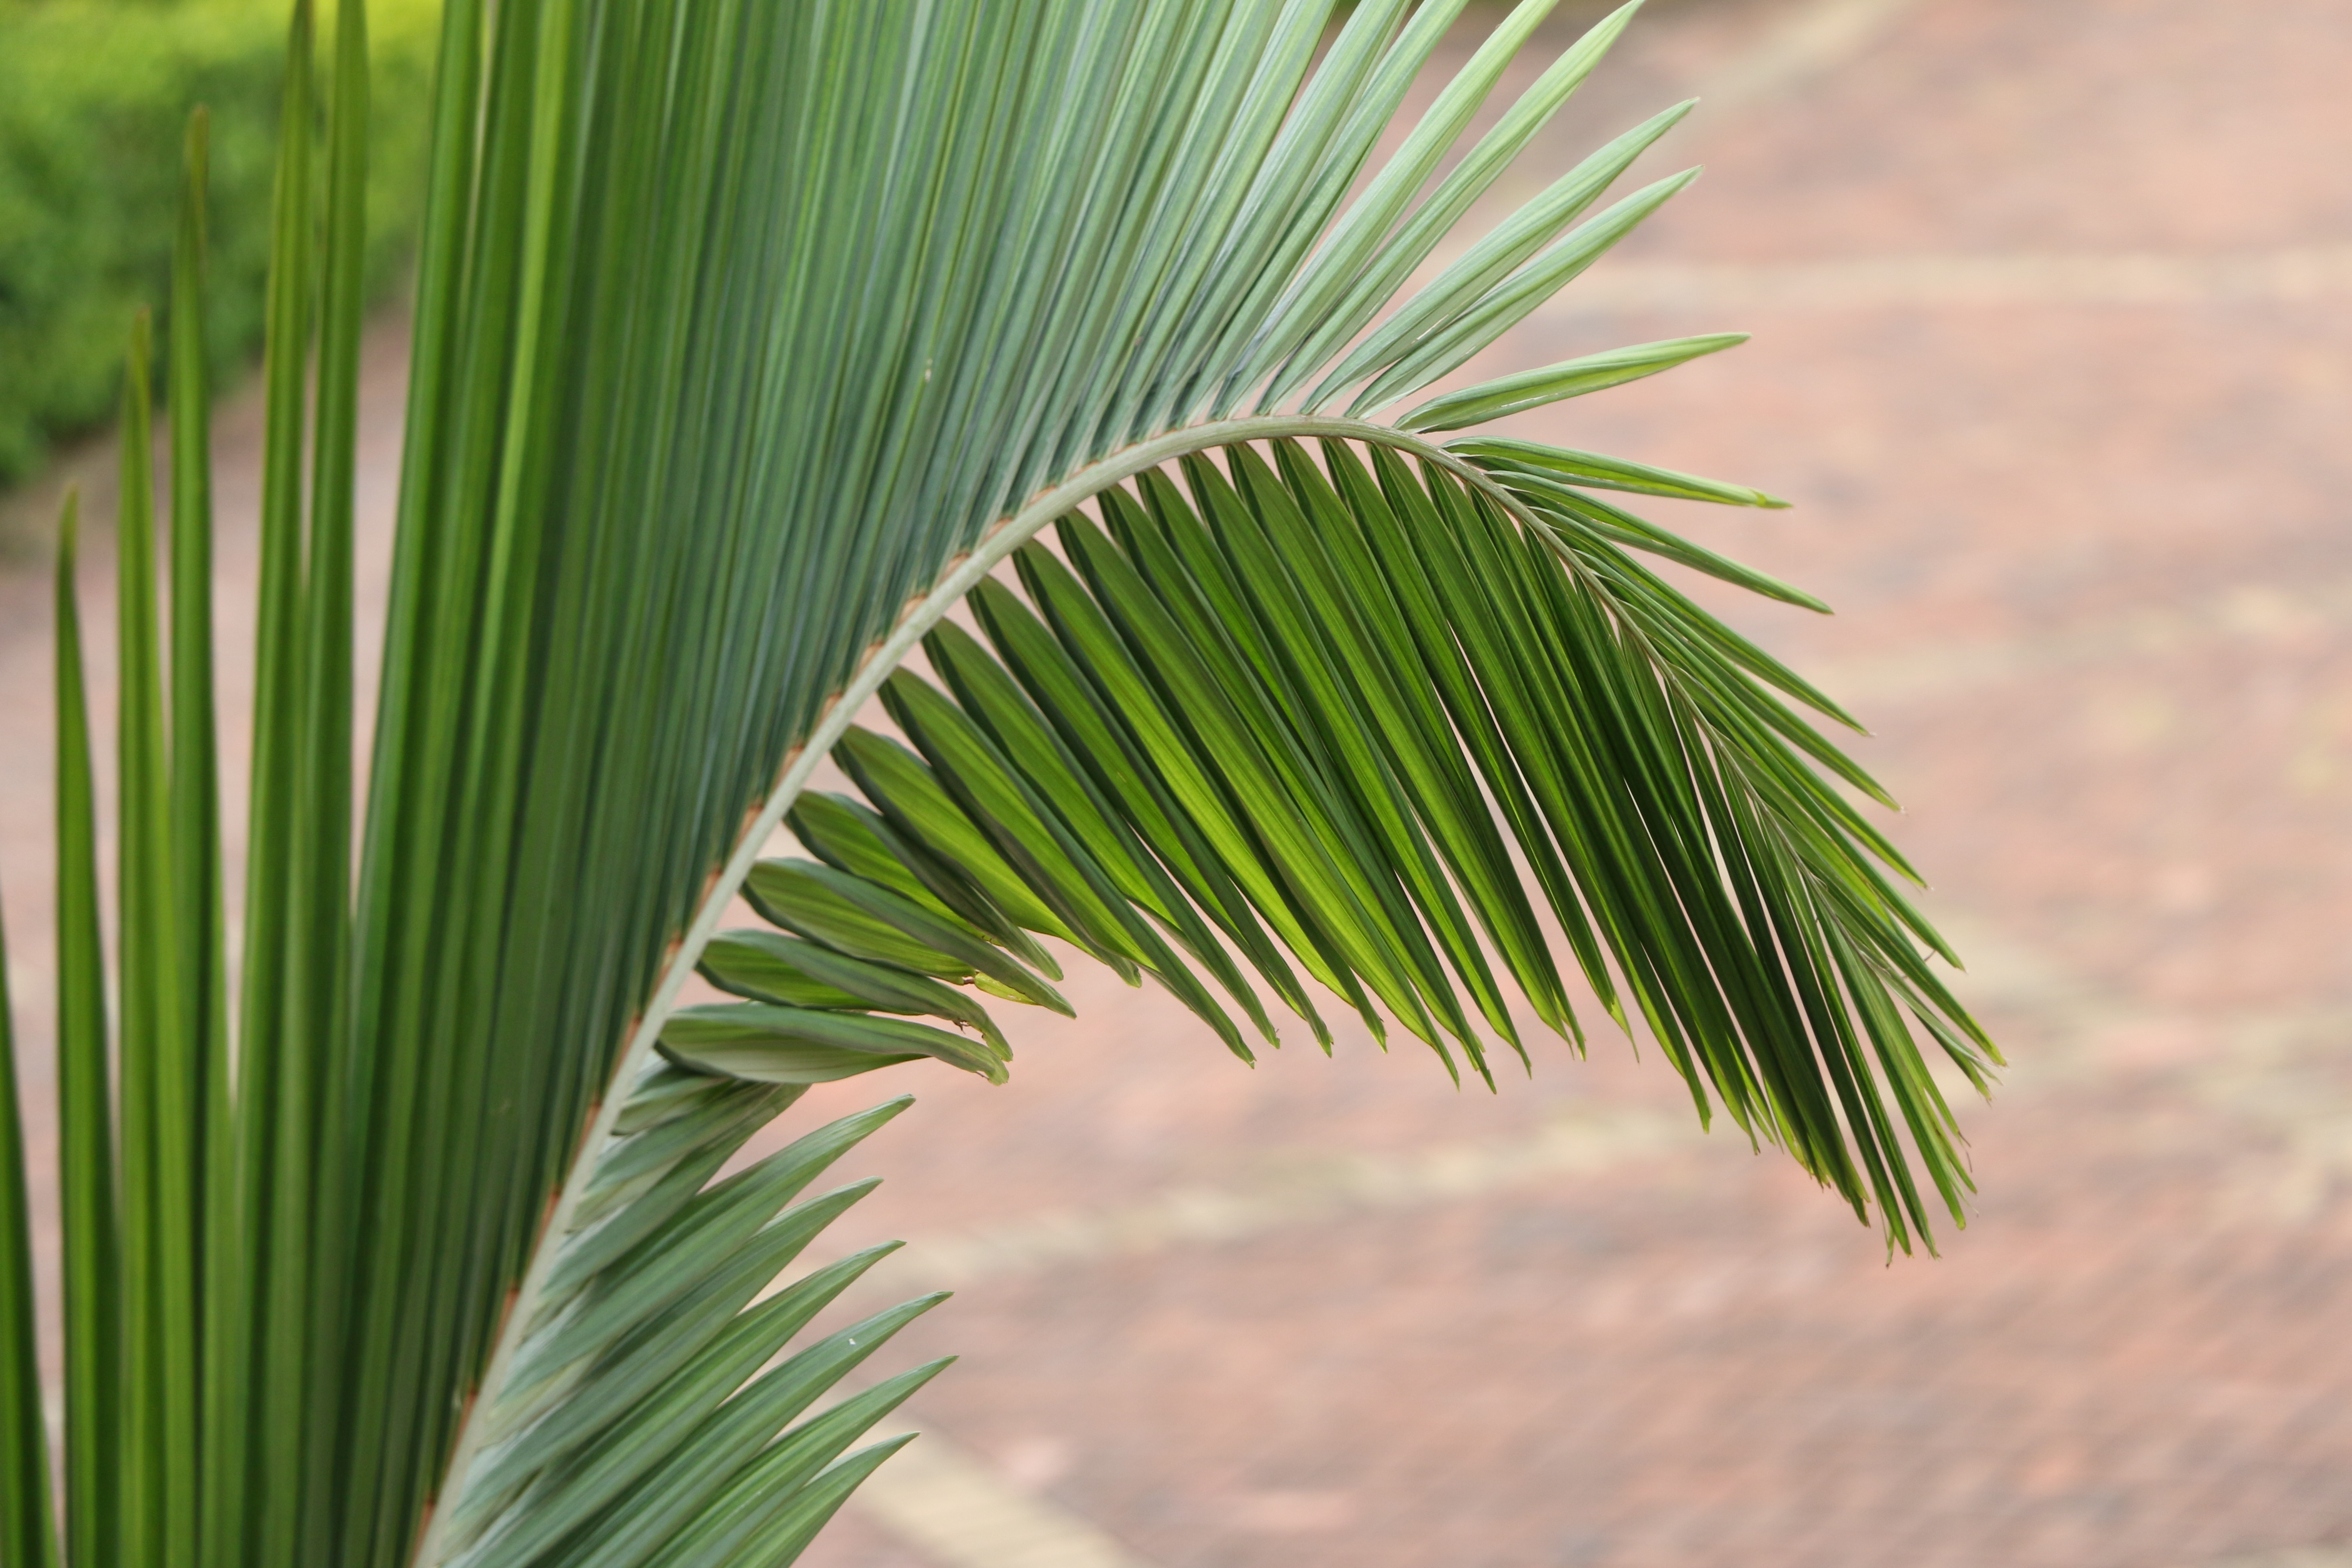
tree, grass, branch, plant, leaf, flower, green, botany, flora, tip, ecosystem, flowering plant, glossy dark green, grass family, plant stem, woody plant, land plant, arecales, palm family, saw palmetto